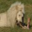
Label: lion